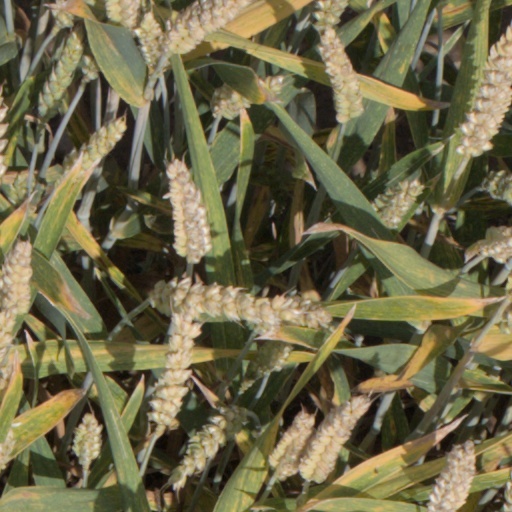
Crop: wheat